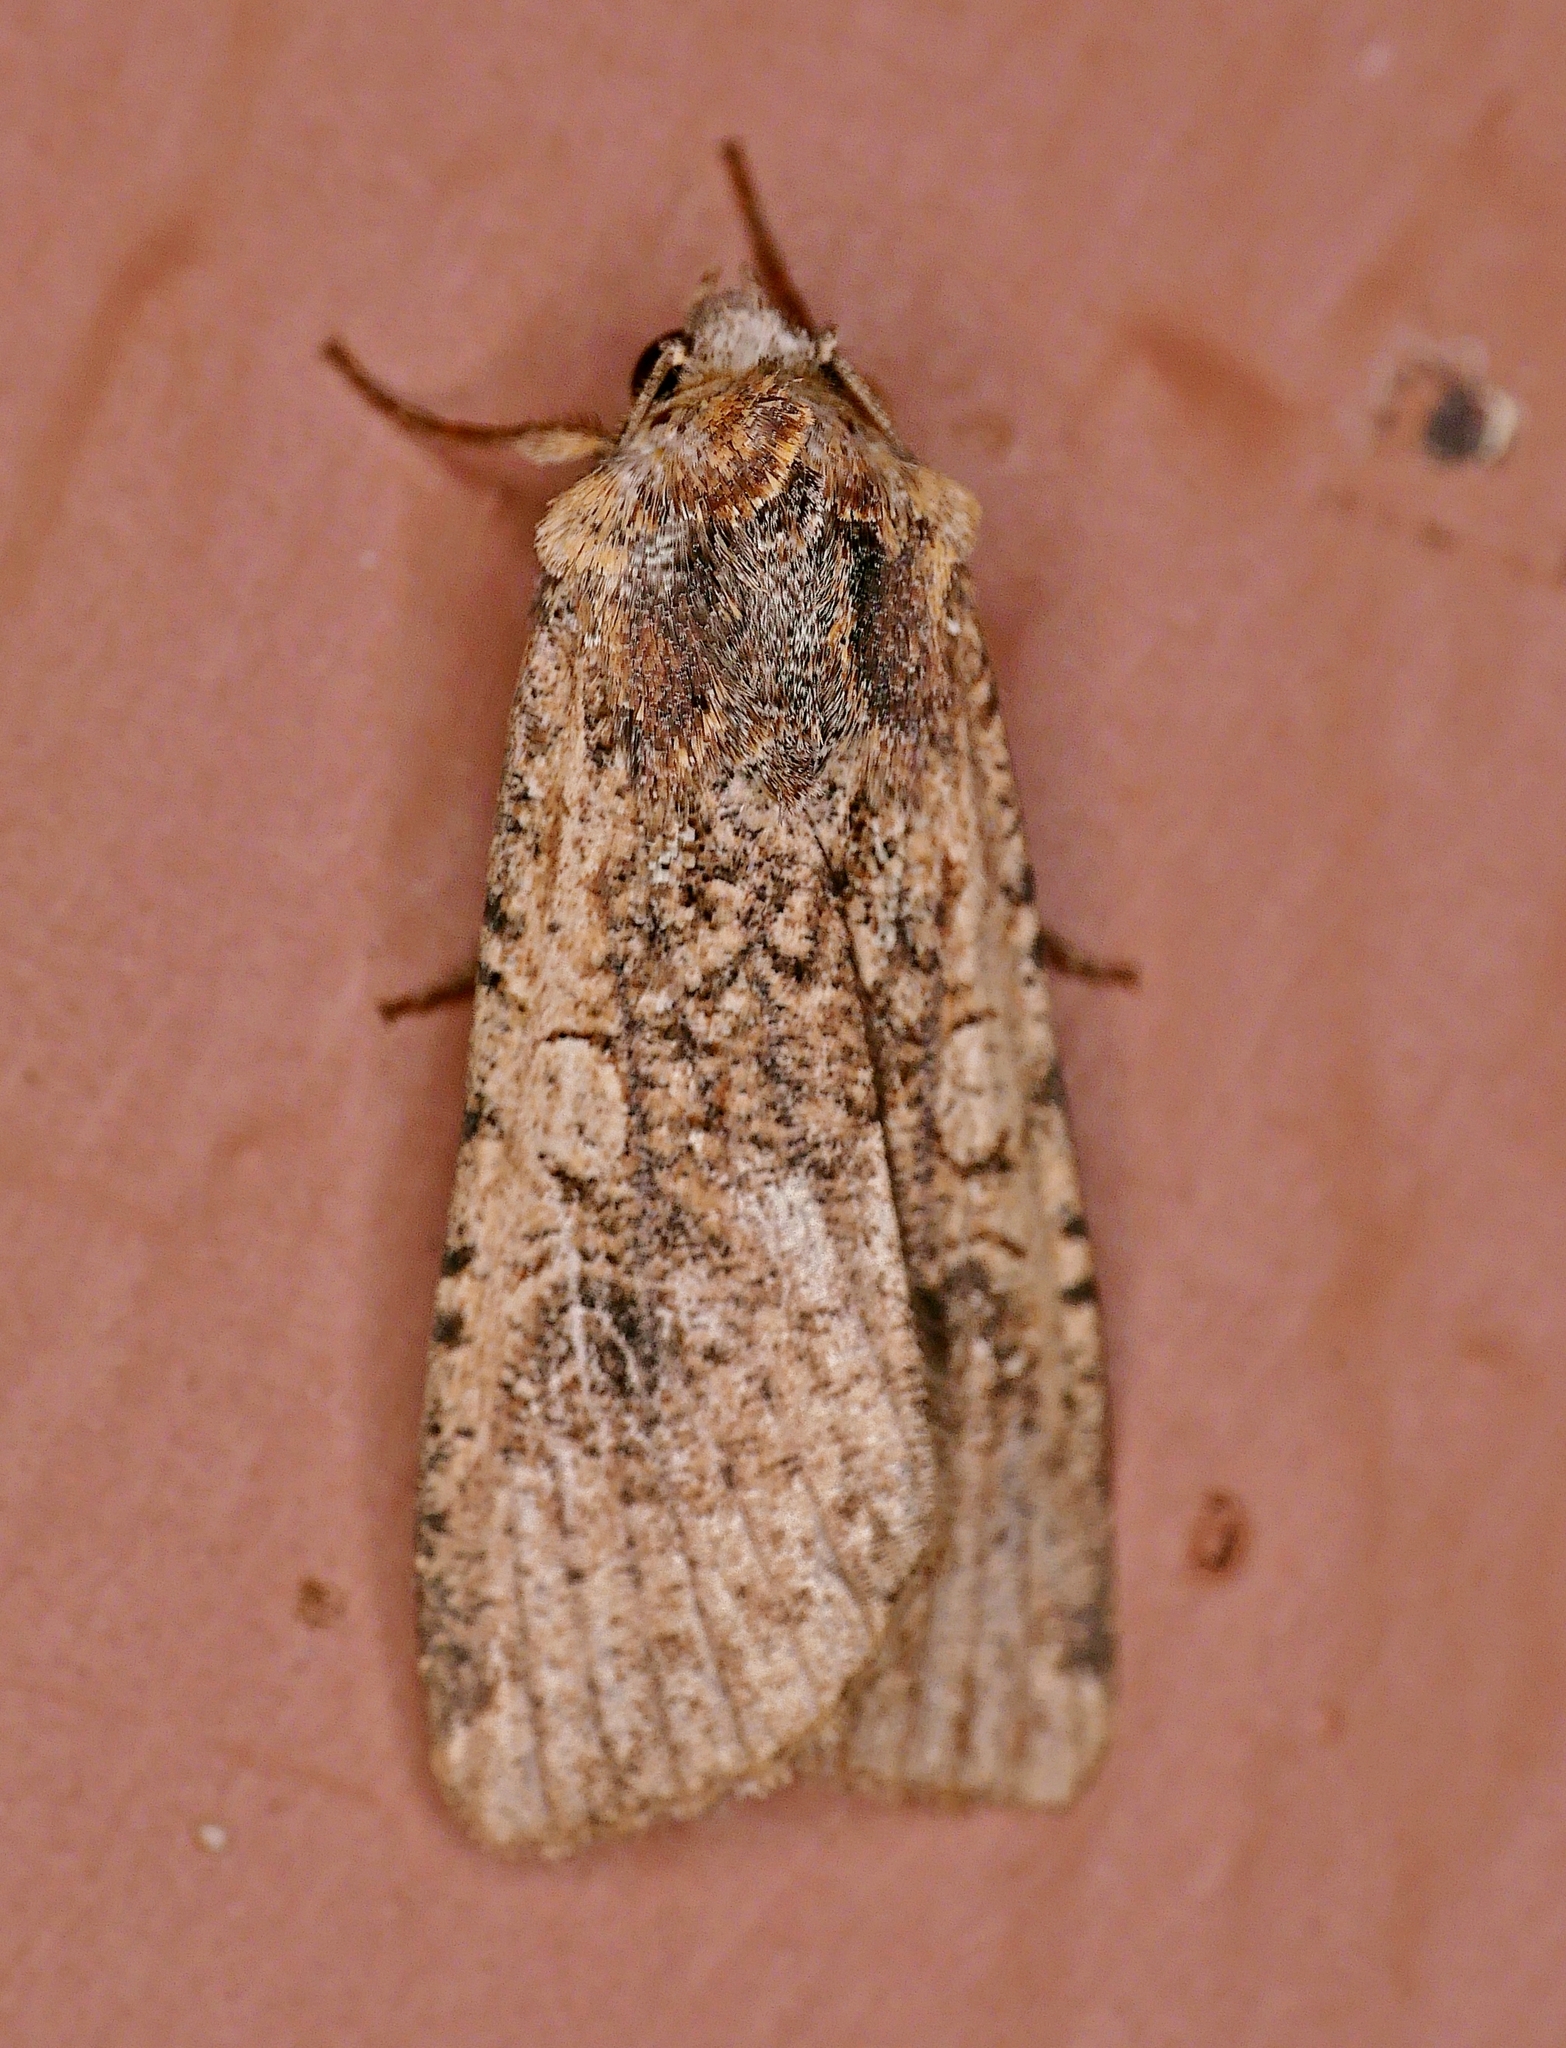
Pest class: cutworms